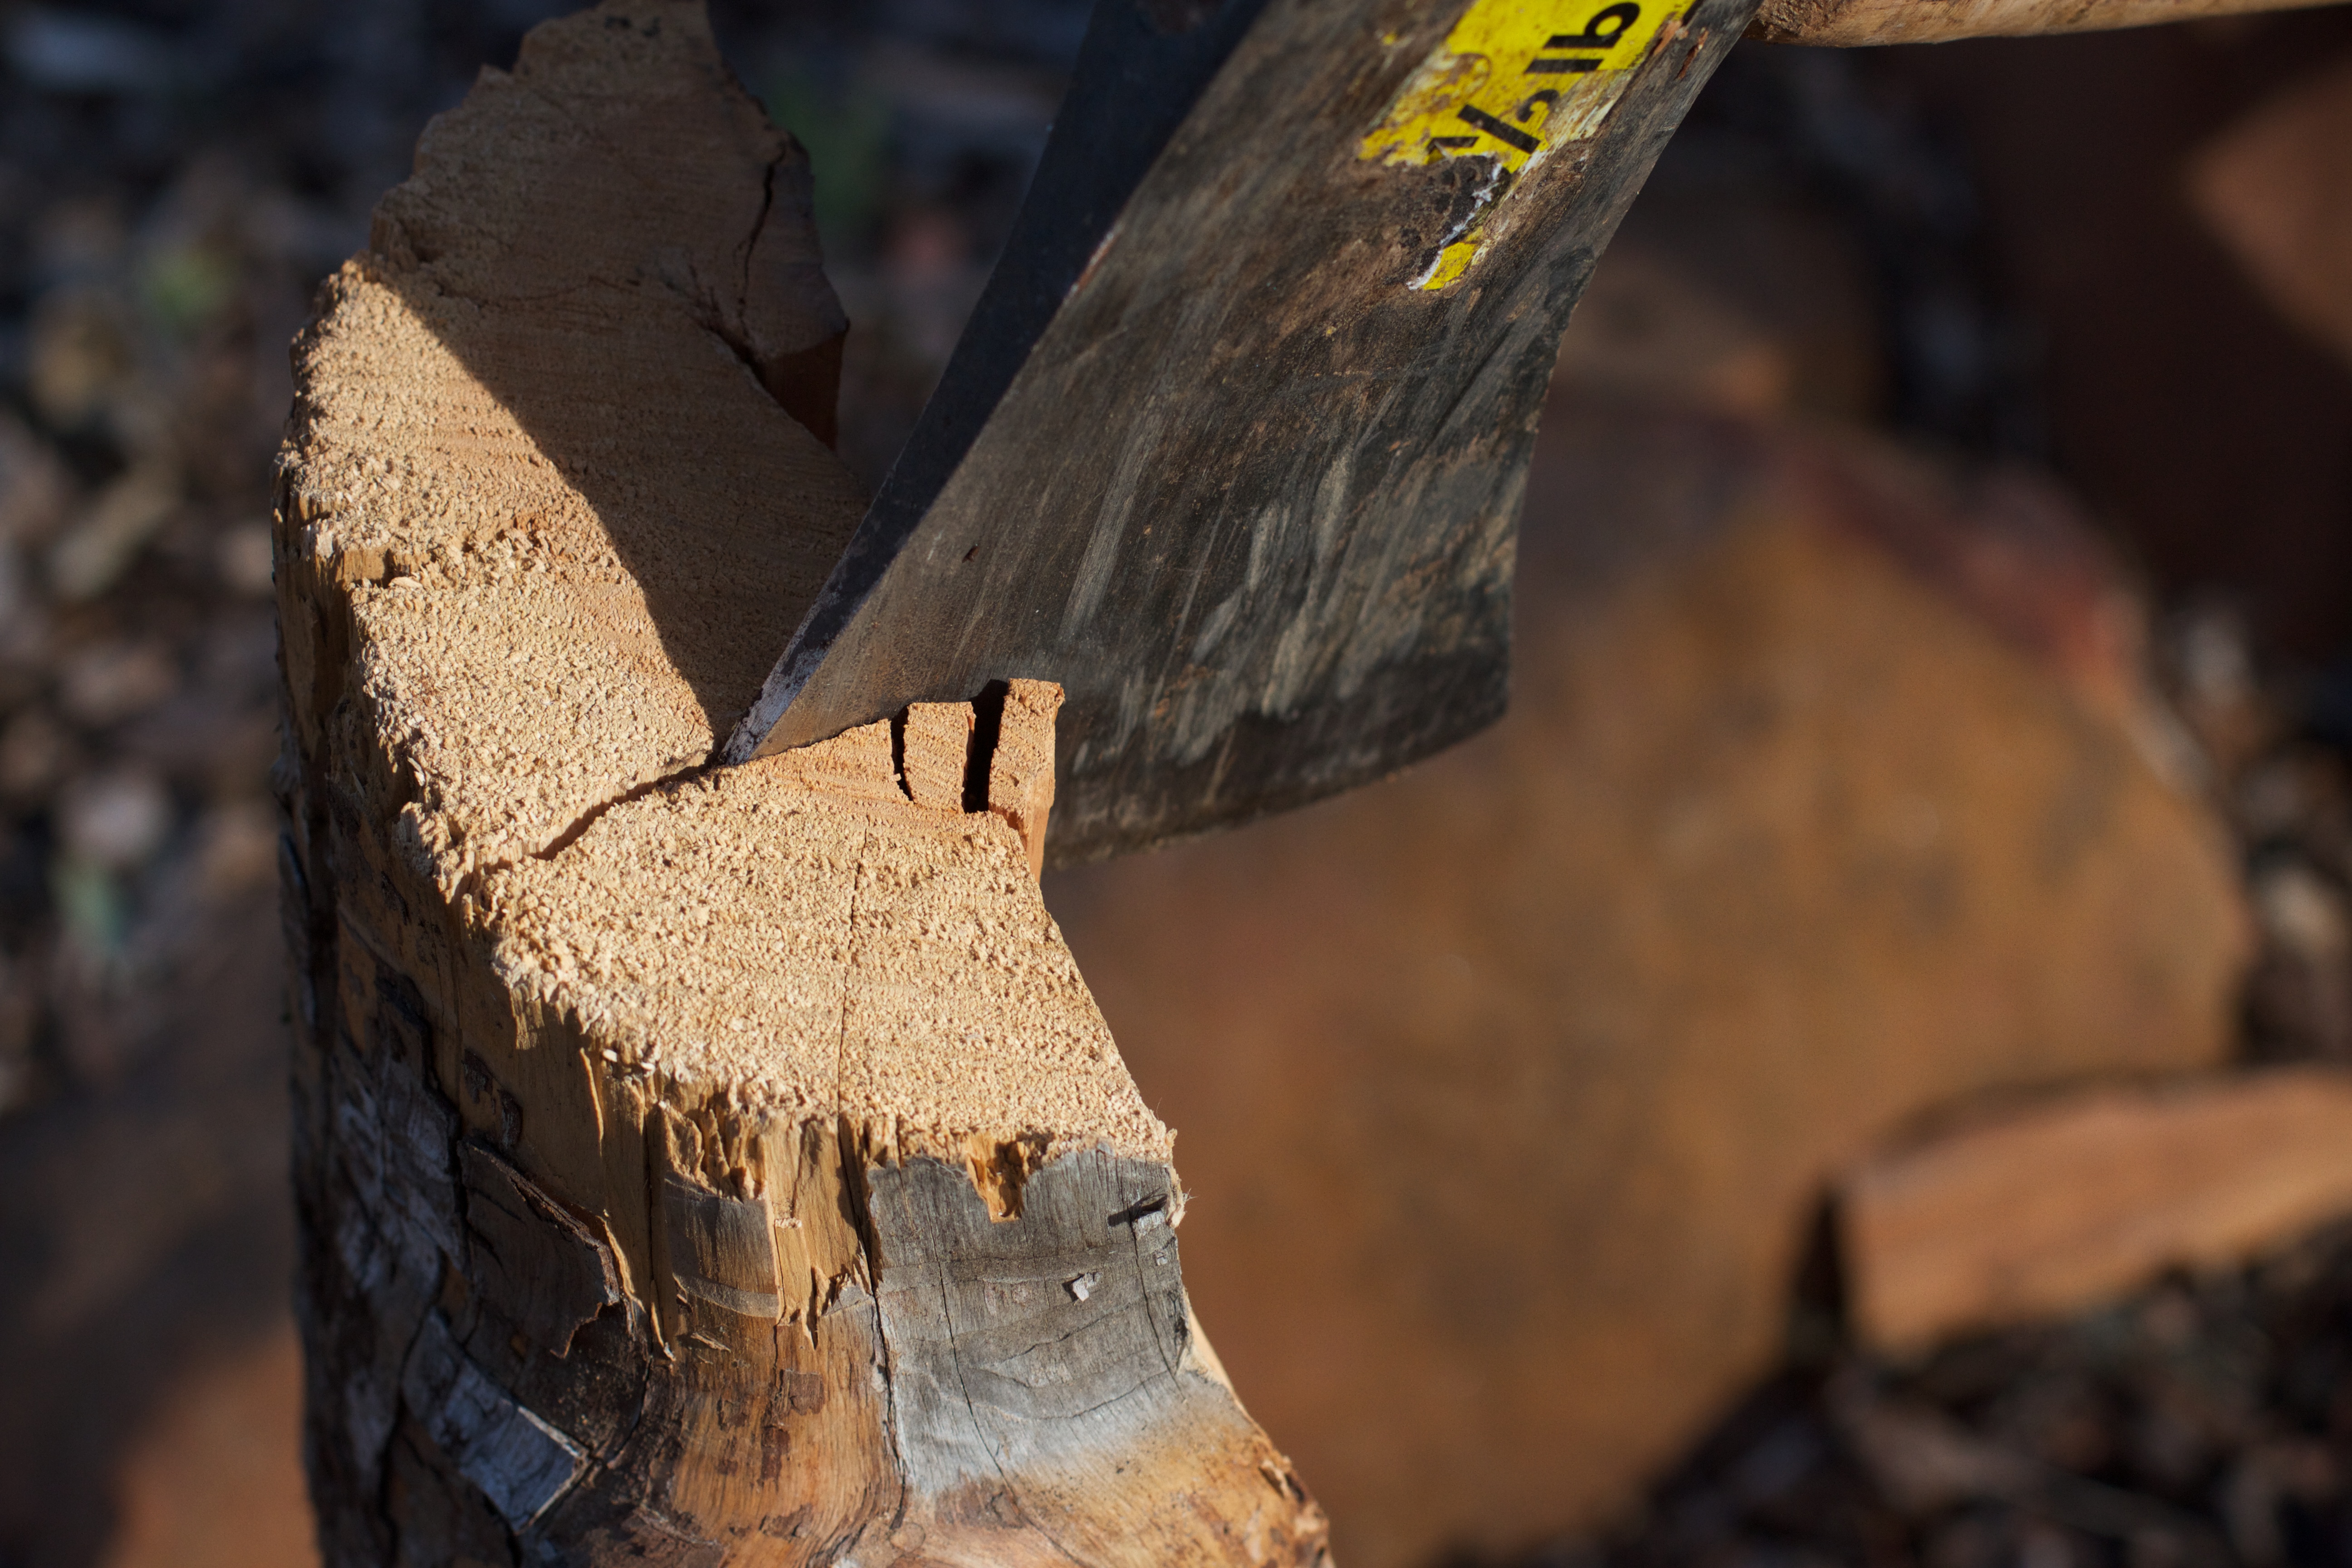
tree, wood, spring, autumn, season, axe, temple, carving